History of California

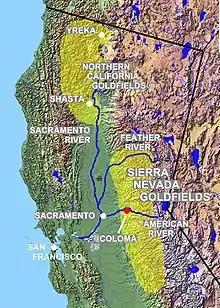
Goldfields in the Sierra Nevada and Shasta Cascade.

Commodore (Rear Admiral) John D. Sloat and four of his vessels were then at anchor in the harbor of Mazatlán, Mexico. On hearing the news, Commodore Sloat dispatched his flagship, the frigate , and the sloop to Monterey harbor, where they arrived on July 2, 1846. They joined the sloop which was already there. There were fears from Americans that the British might try to annex California to satisfy creditors back home. The British Pacific Station's squadron of ships off California were stronger in ships, guns, and soldiers than the American ships. Apparently the British never had any orders on whether to intervene or not if hostilities broke out between the Californios and the United States and requesting new orders would have taken from eighteen to twenty-four months to get a message to England and back. Ultimately, the British watched from the coast as the United States annexed the region.